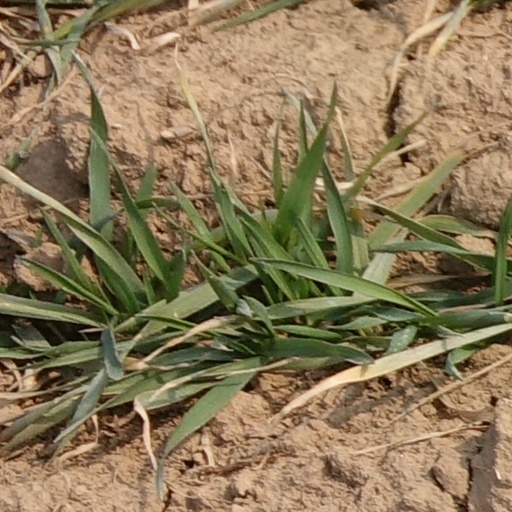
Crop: wheat